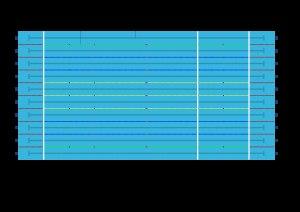
Une piscine olympique est un type de piscine dont les dimensions conviennent aux compétitions organisées dans des grands bassins, en particulier l'épreuve de natation des Jeux olympiques, mais aussi les Championnats du monde de natation, par opposition aux petits bassins de 25 mètres.